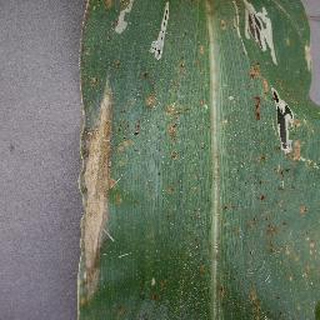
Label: corn_northern_leaf_blight